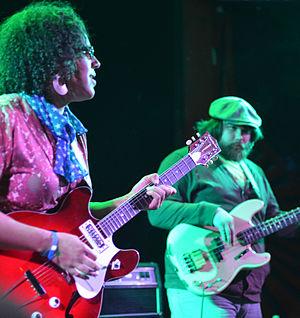
Alabama Shakes est un groupe de rock américain, originaire d'Athens, en Alabama. Il est formé en 2009, et composé de Brittany Howard, Heath Fogg, Zac Cockrell et Steve Johnson.